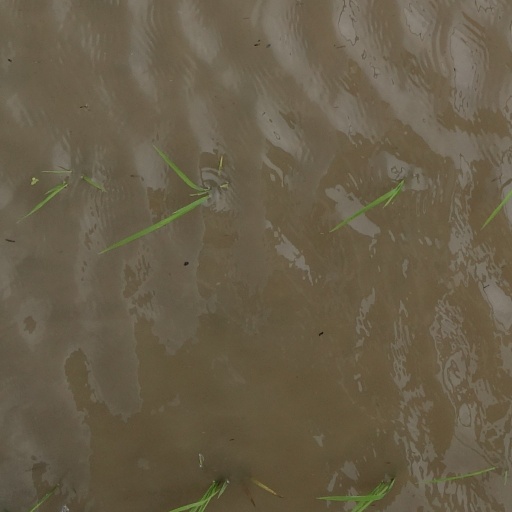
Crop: rice